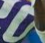
Number: 0